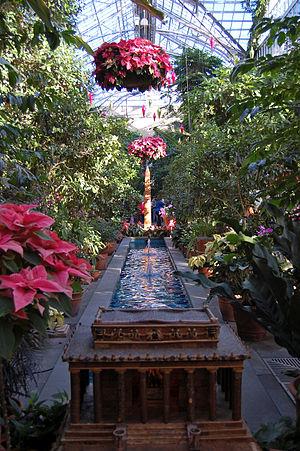
Le Jardin botanique des États-Unis est un jardin botanique dirigé par le Congrès des États-Unis. Il se trouve à Washington D.C., sur les terrains du Capitole près du Garfield Circle. Le bâtiment est divisé en plusieurs salles qui présentent chacune un climat différent.